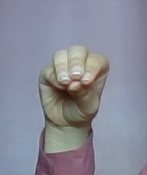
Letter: ha